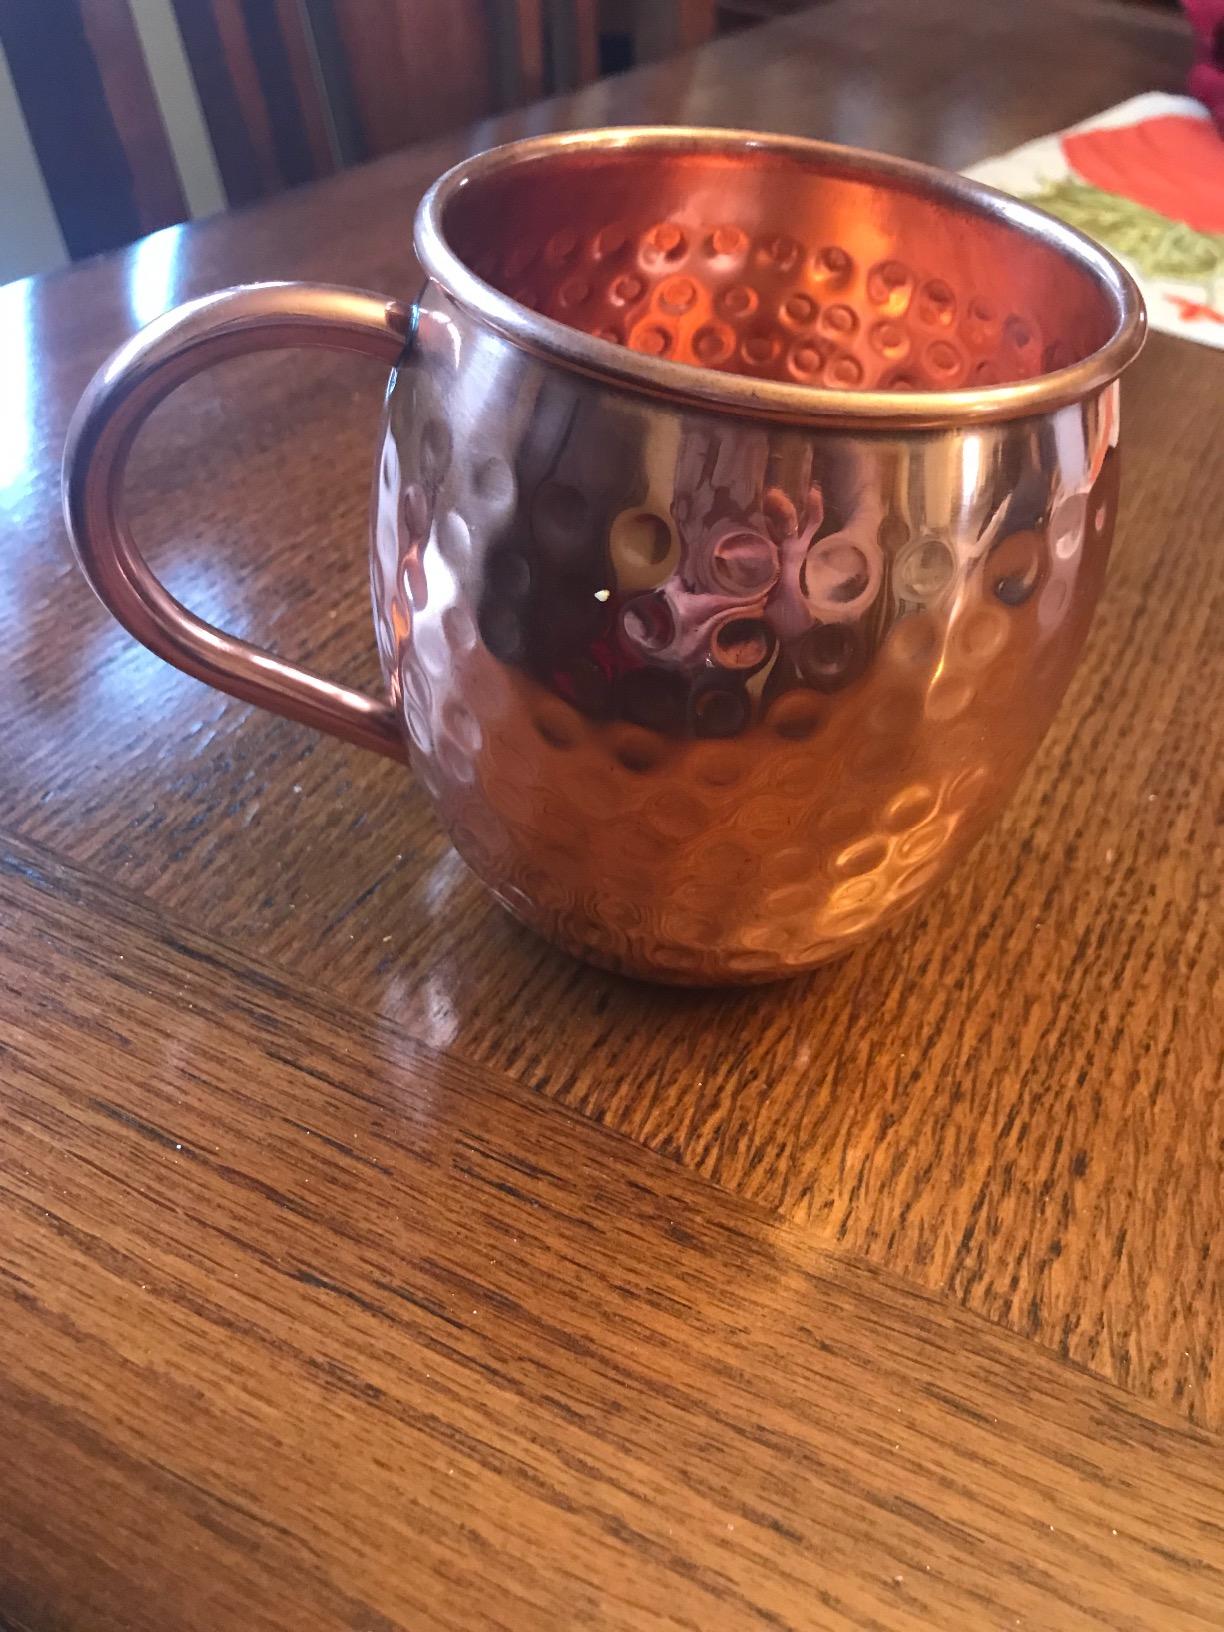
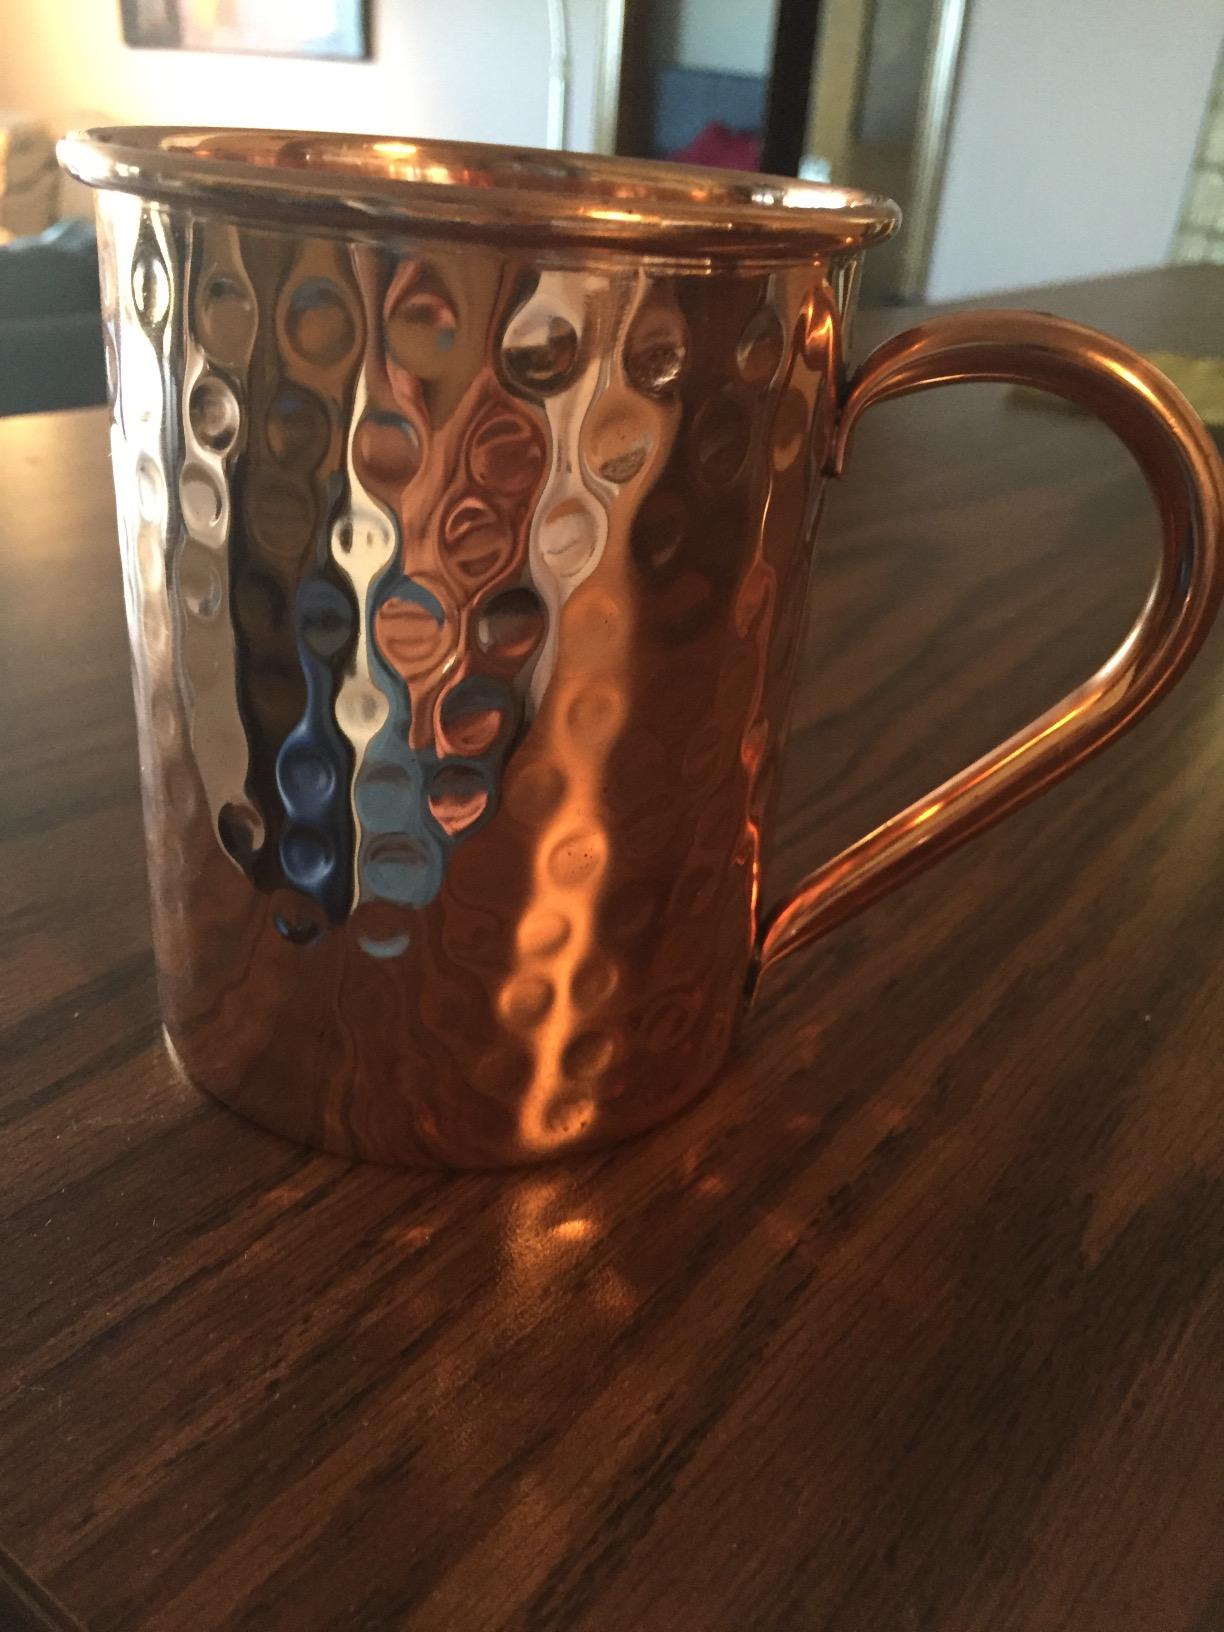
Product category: items_mug
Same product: no